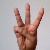
The image shows a hand gesture representing the letter 'W' in Indian Sign Language.